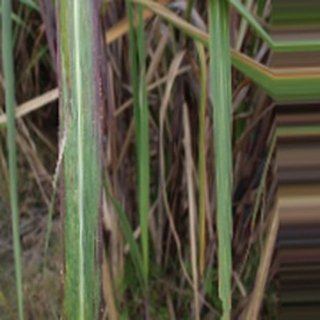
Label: sugarcane_bacterial_blight